Cosworth

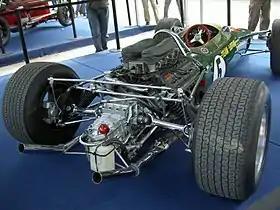
A Ford-Cosworth DFV installed in the back of a Lotus 49

In 1966, Colin Chapman (Lotus Cars founder and principal of Team Lotus) persuaded Ford to bankroll Keith Duckworth's design for a new lightweight Formula One engine. Cosworth received the order along with the £100,000 that Ford felt it adequate to spend on such an objective. The contract stipulated that a four-cylinder Ford-based F2 engine would be developed as proof of concept (see the FVA above) and that a pure Cosworth V8 would be built based on this.